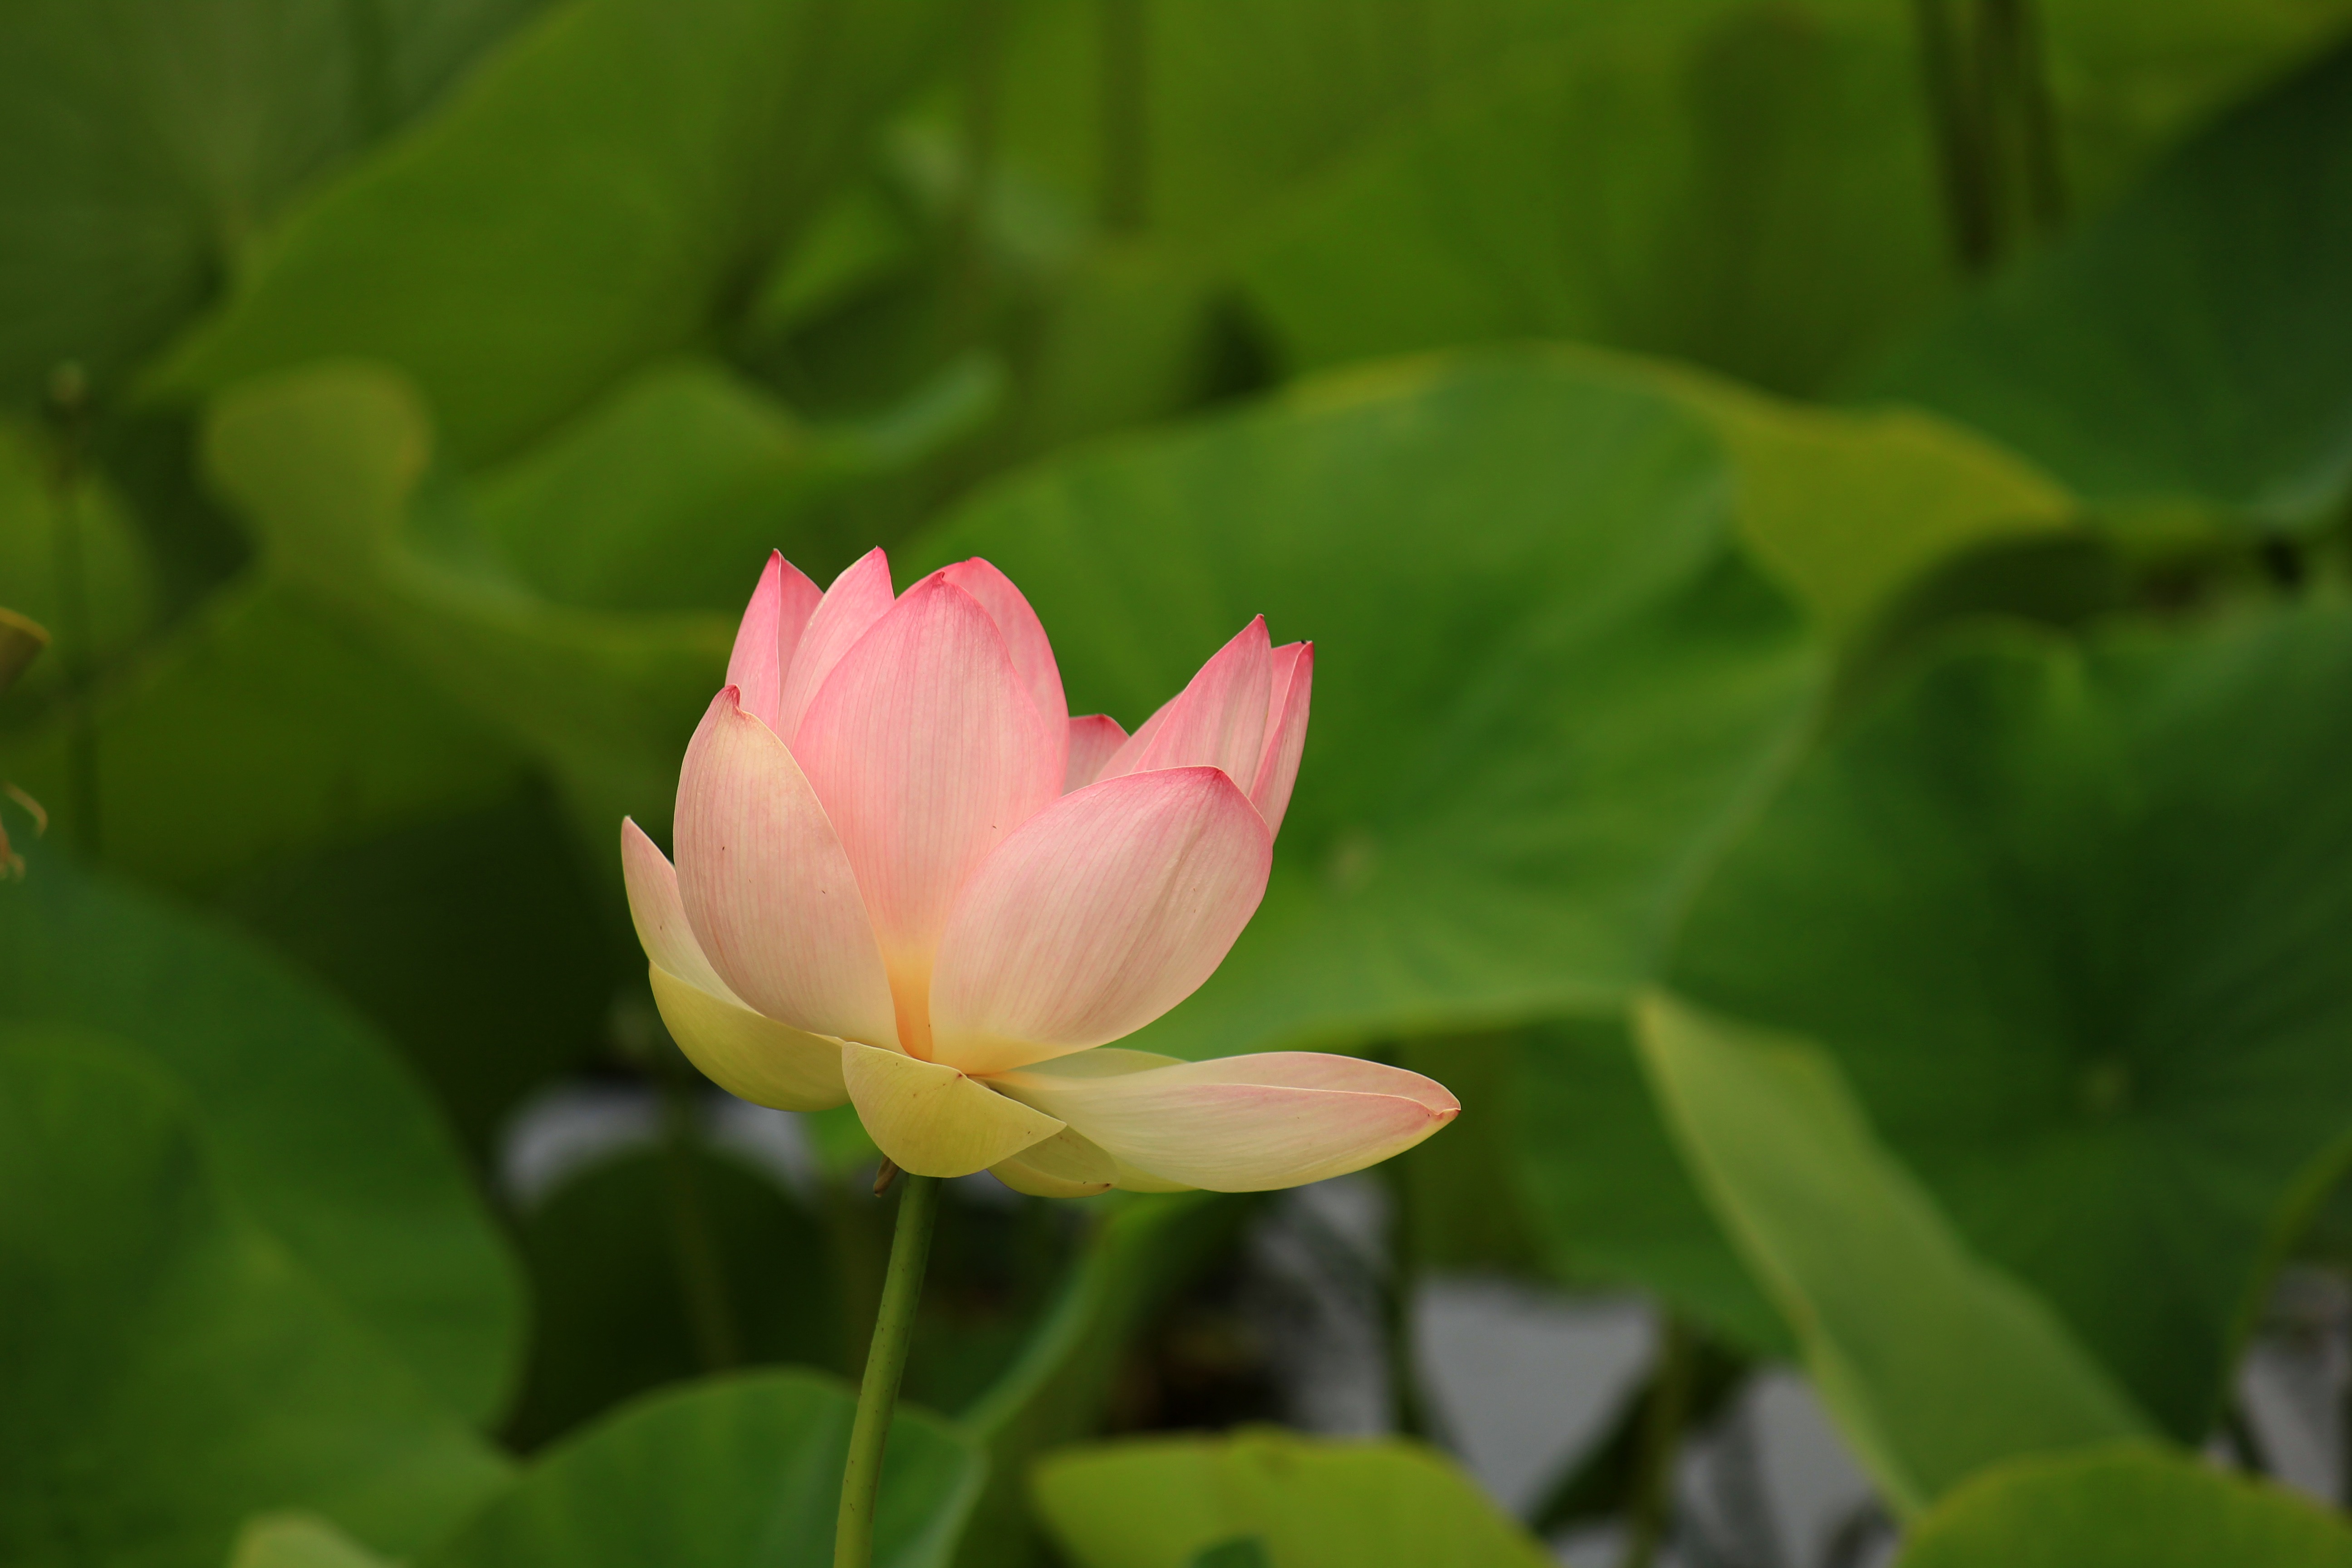
water, nature, blossom, plant, flower, purple, petal, bloom, green, botany, pink, sacred lotus, aquatic plant, flora, water lily, wildflower, leaves, lotus, bud, nuphar, macro photography, flowering plant, plant stem, land plant, lotus family, proteales